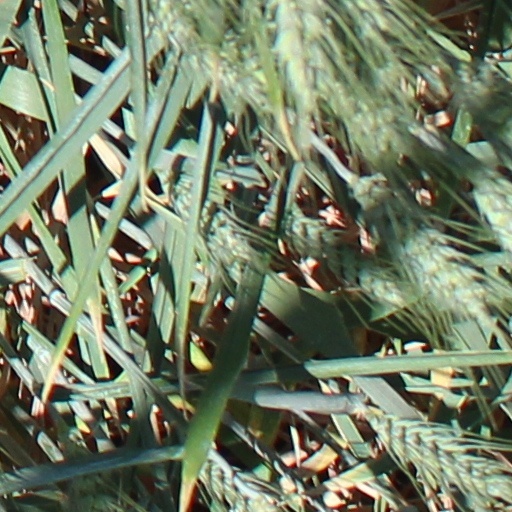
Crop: wheat